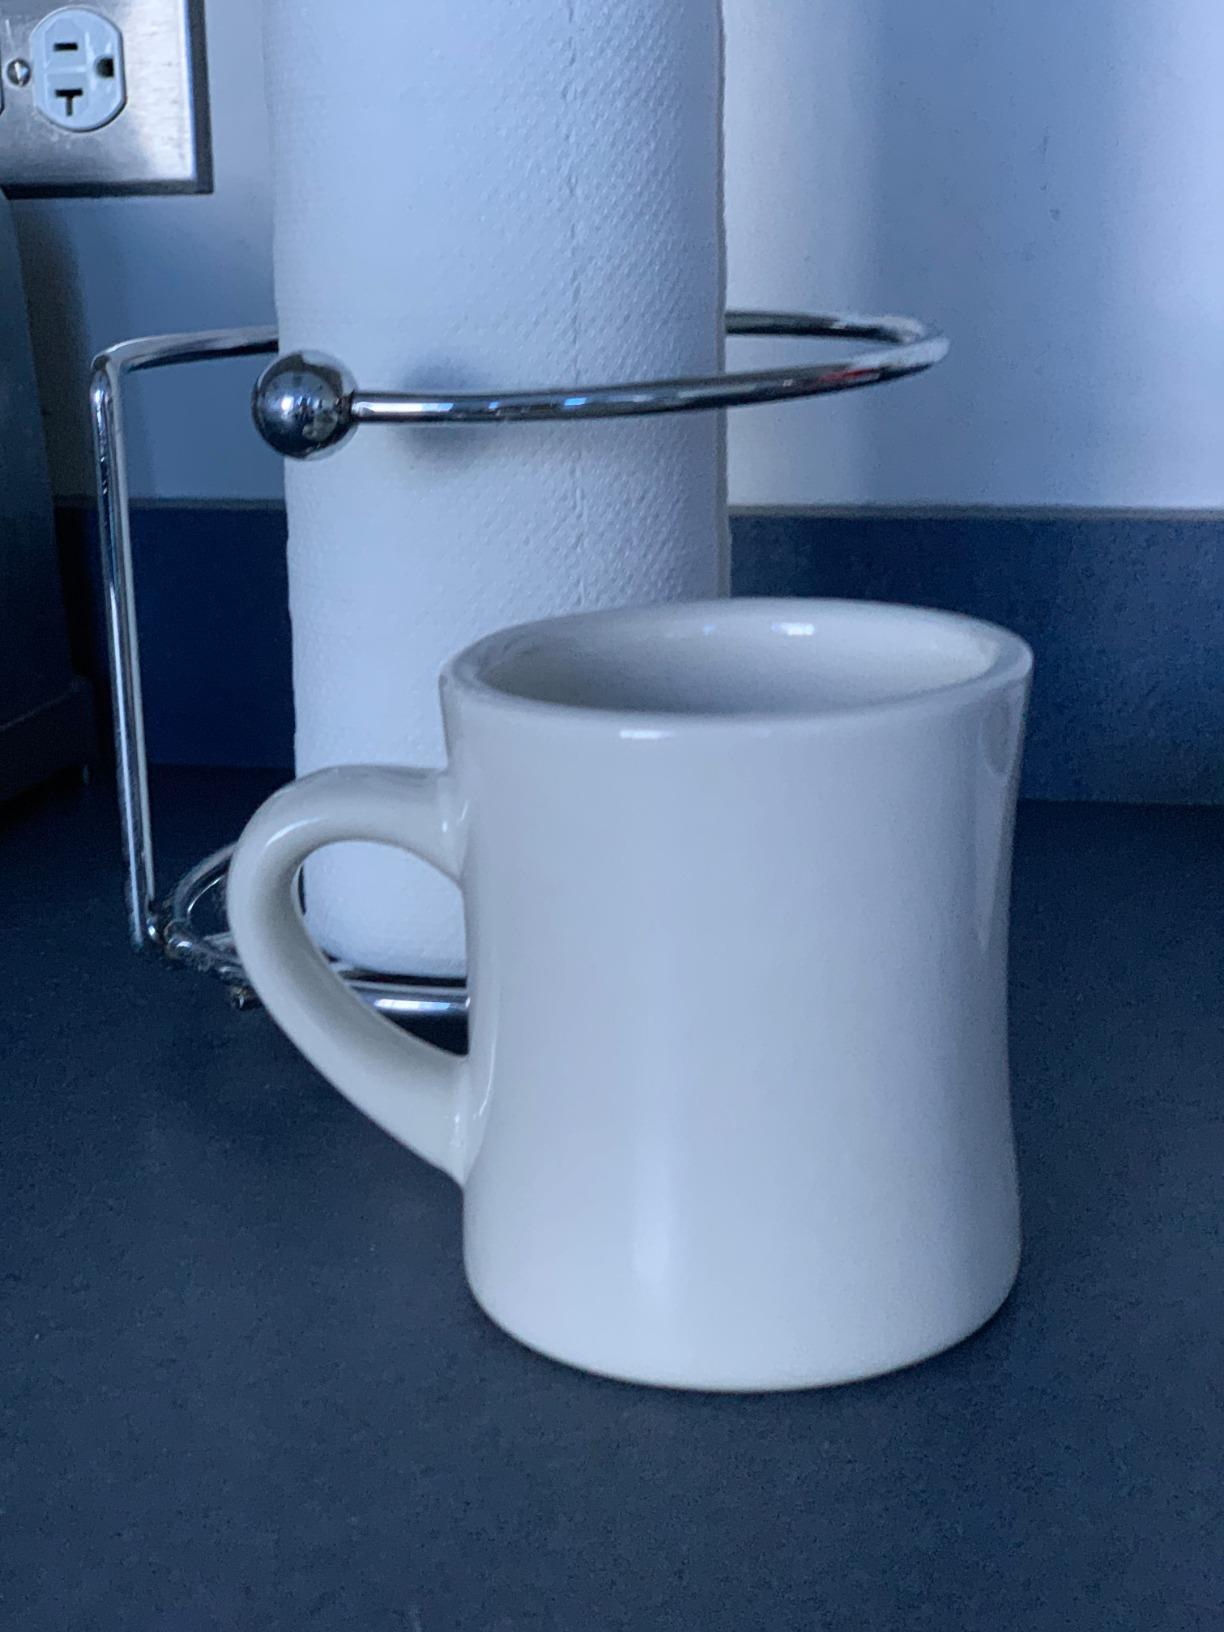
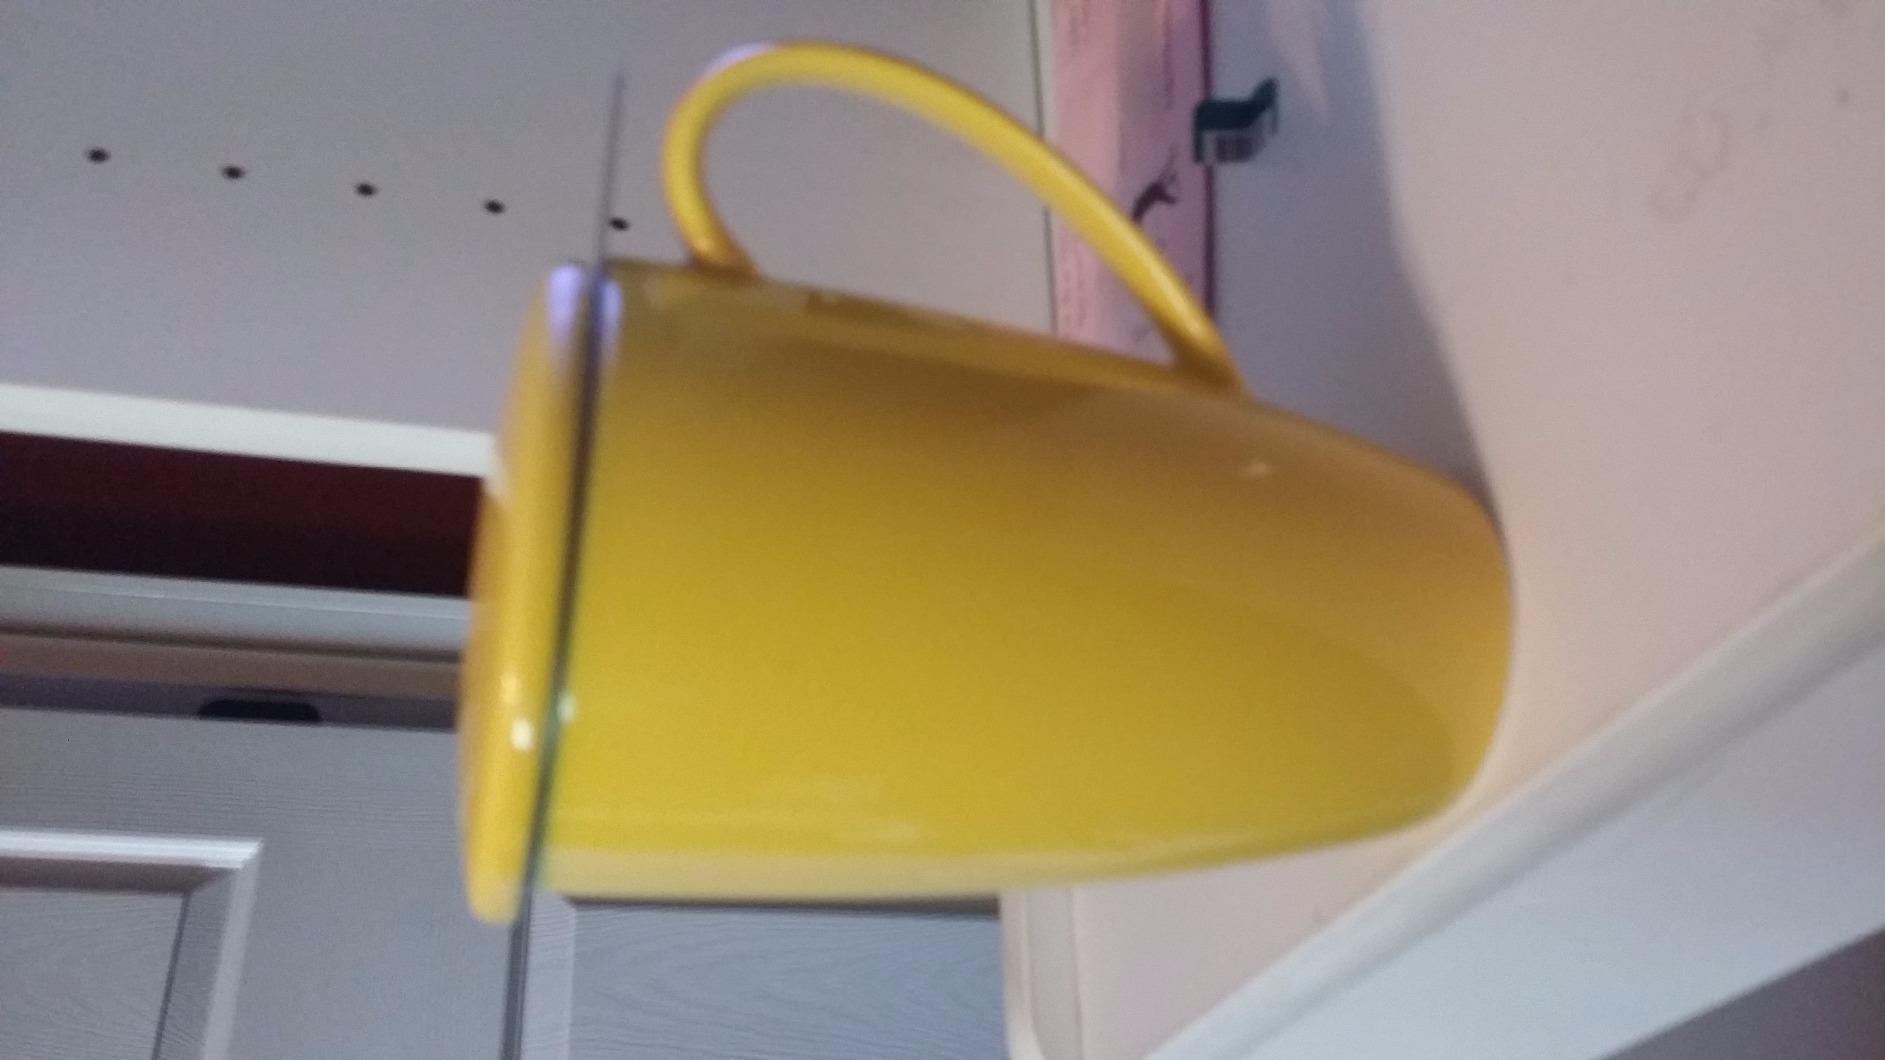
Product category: items_mug
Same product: no